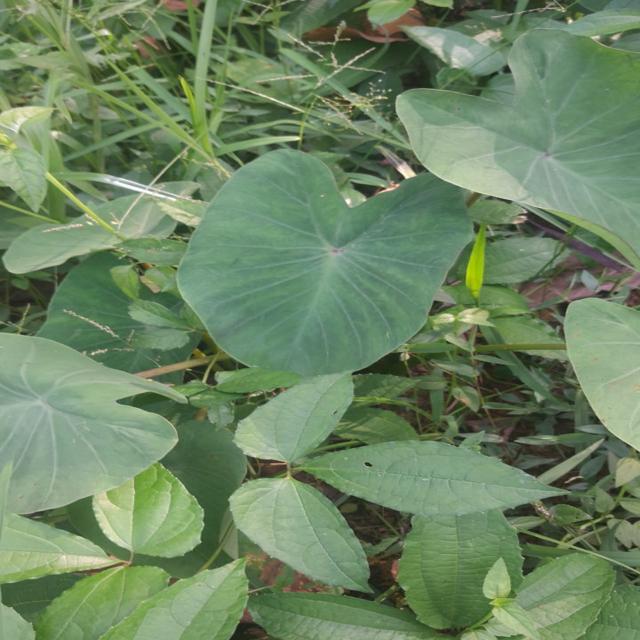
Label: Healthy